Cheng Qian

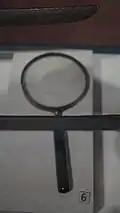
Magnifying glass Cheng Qian used during the Northern Expedition

In 1905 Cheng met Sun Yat-sen and joined the "Tongmenghui", a secret revolutionary society, committed to overthrow the Qing dynasty and modernize China. In 1907, Cheng graduated from the Imperial Japanese Army Academy as an artillery lieutenant (artillery, especially field artillery was to be his specialty throughout his military career). One of his classmates was Tang Jiyao.